Legionaries of Christ

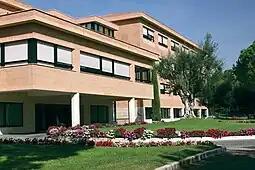
Outside the Pontifical Athenaeum Regina Apostolorum in Rome, Italy, where Legionaries study Philosophy and Theology

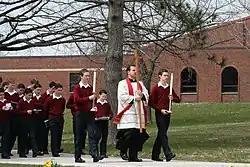
The students at Sacred Heart Apostolic School in Rolling Prairie, Indiana, praying the Stations of the Cross on Good Friday, 2009

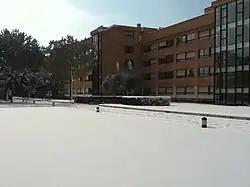
The Legion's Center for Higher Studies in Rome, Italy

According to the National Catholic Reporter, the Legion or Legionaries of Christ was founded so early in the career of Marcial Maciel, he was ordained as a priest after he was leading the order.